Aaron Siskind

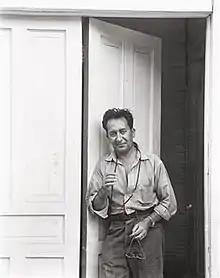
Siskind,

Aaron Siskind (December 4, 1903 – February 8, 1991) was an American photographer whose work focuses on the details of things, presented as flat surfaces to create a new image independent of the original subject. He was closely involved with, if not a part of, the abstract expressionist movement, and was close friends with artists Franz Kline (whose own breakthrough show at the Charles Egan Gallery occurred in the same period as Siskind's one-man shows at the same gallery), Mark Rothko, and Willem de Kooning.